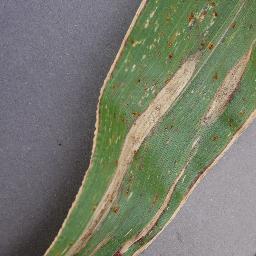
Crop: corn
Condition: (maize)_northern_blight